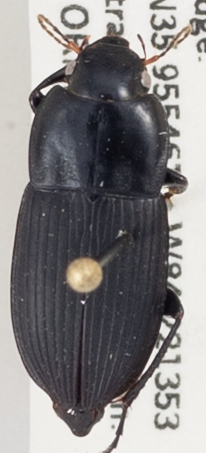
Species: Anisodactylus furvus
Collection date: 2019-07-10
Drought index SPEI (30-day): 0.316
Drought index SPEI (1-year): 2.09
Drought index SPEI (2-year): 2.09